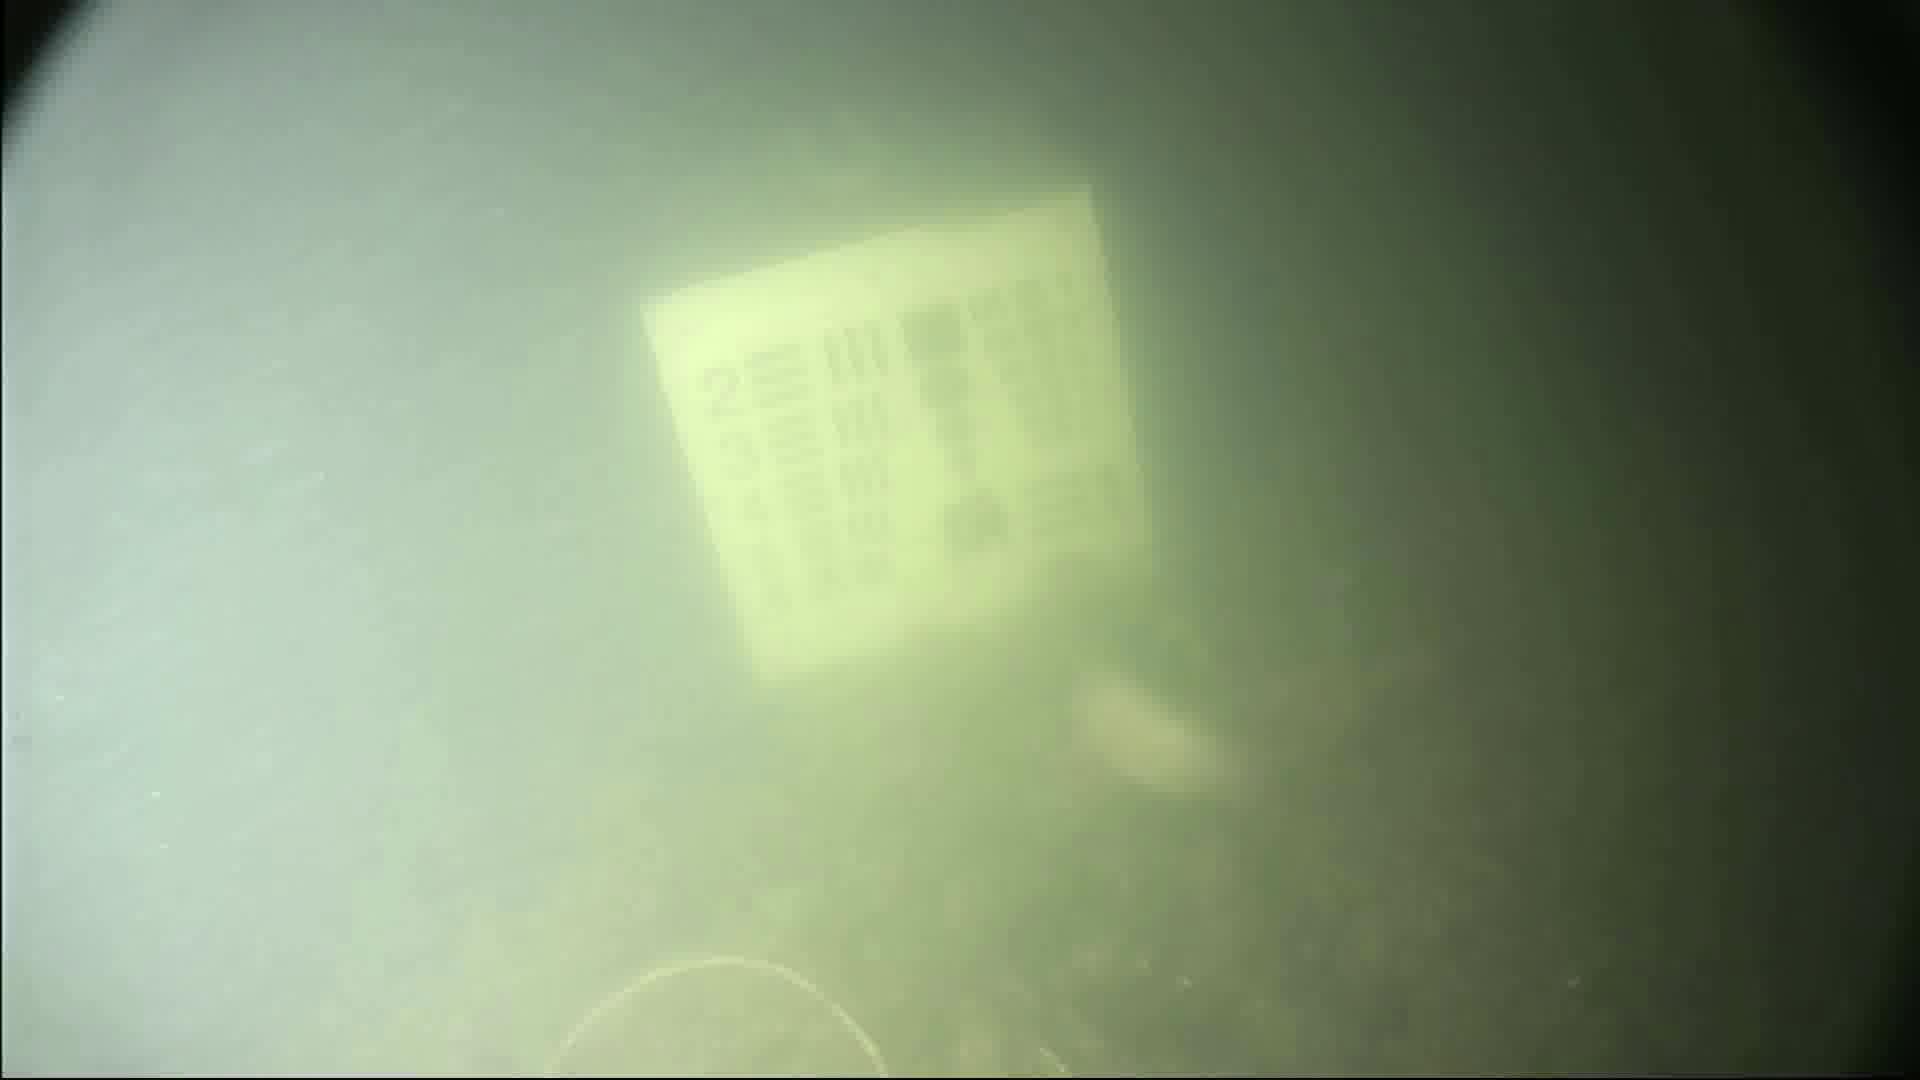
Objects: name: fish